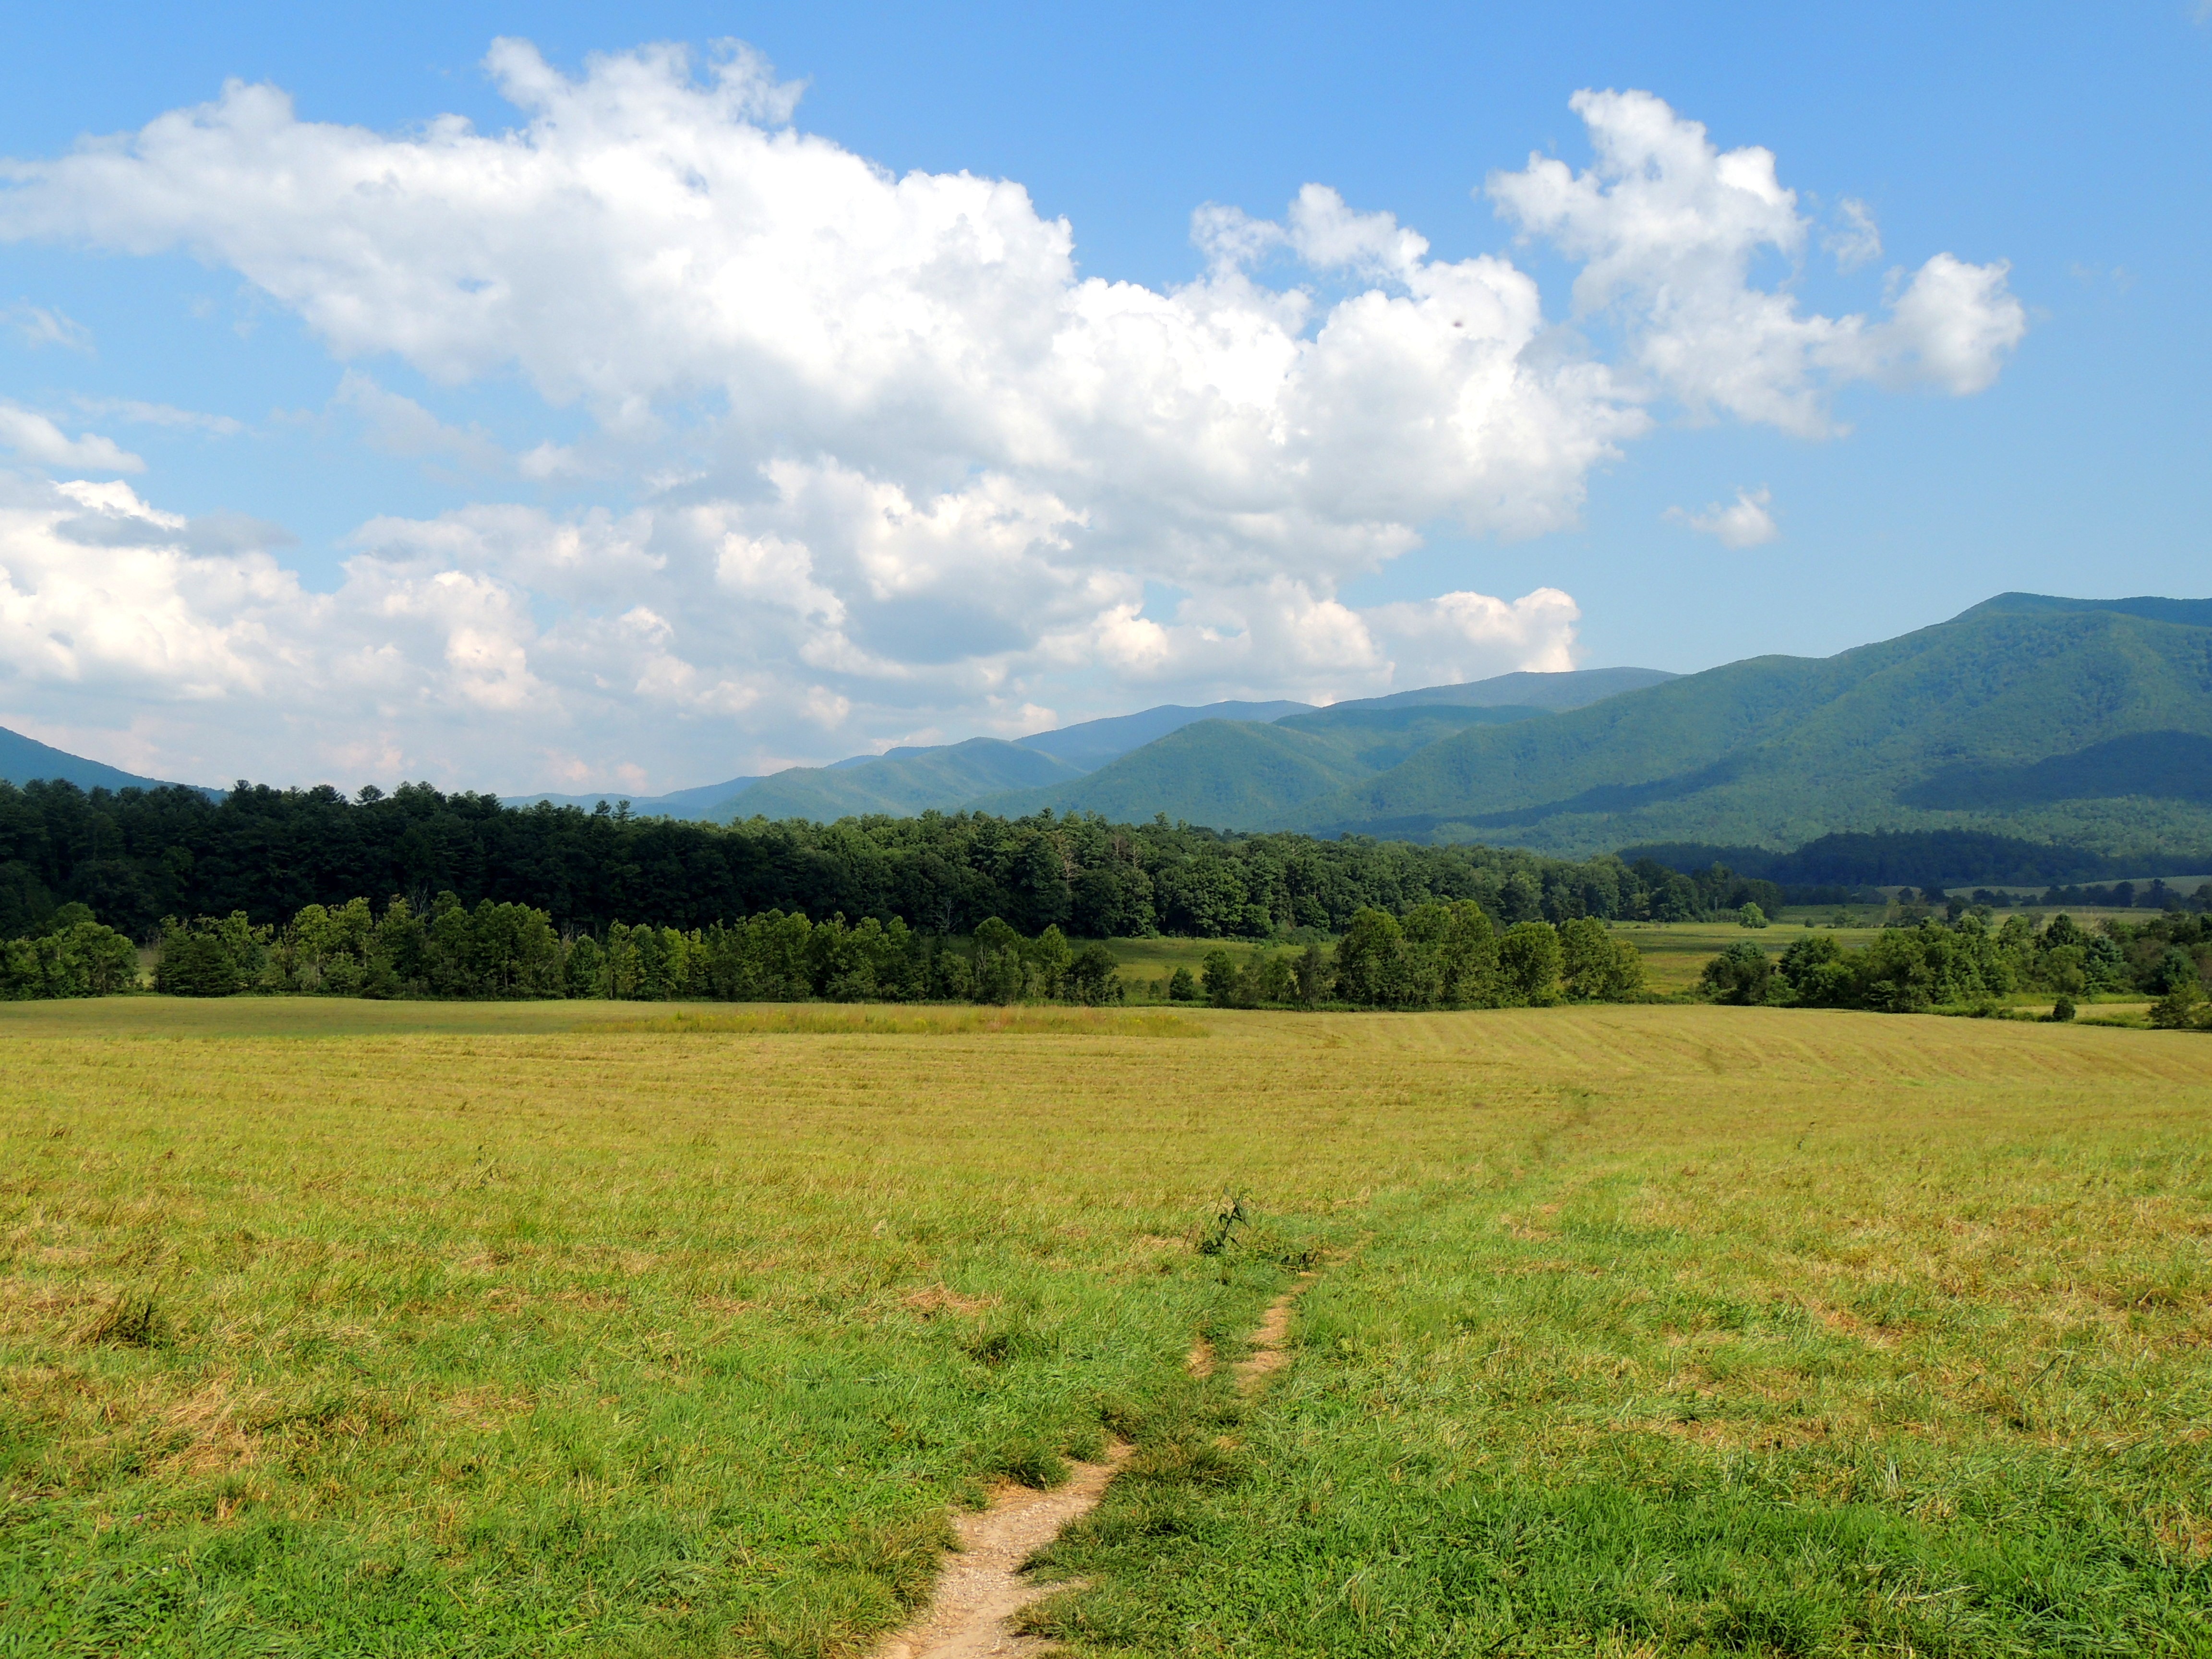
landscape, nature, path, pathway, grass, wilderness, mountain, cloud, sky, field, meadow, prairie, hill, valley, travel, walk, journey, pasture, agriculture, ridge, plain, life, blue sky, grassland, plateau, way, fell, habitat, footpath, ecosystem, destination, career, steppe, rural area, natural environment, geographical feature, grass family, mountainous landforms, land lot